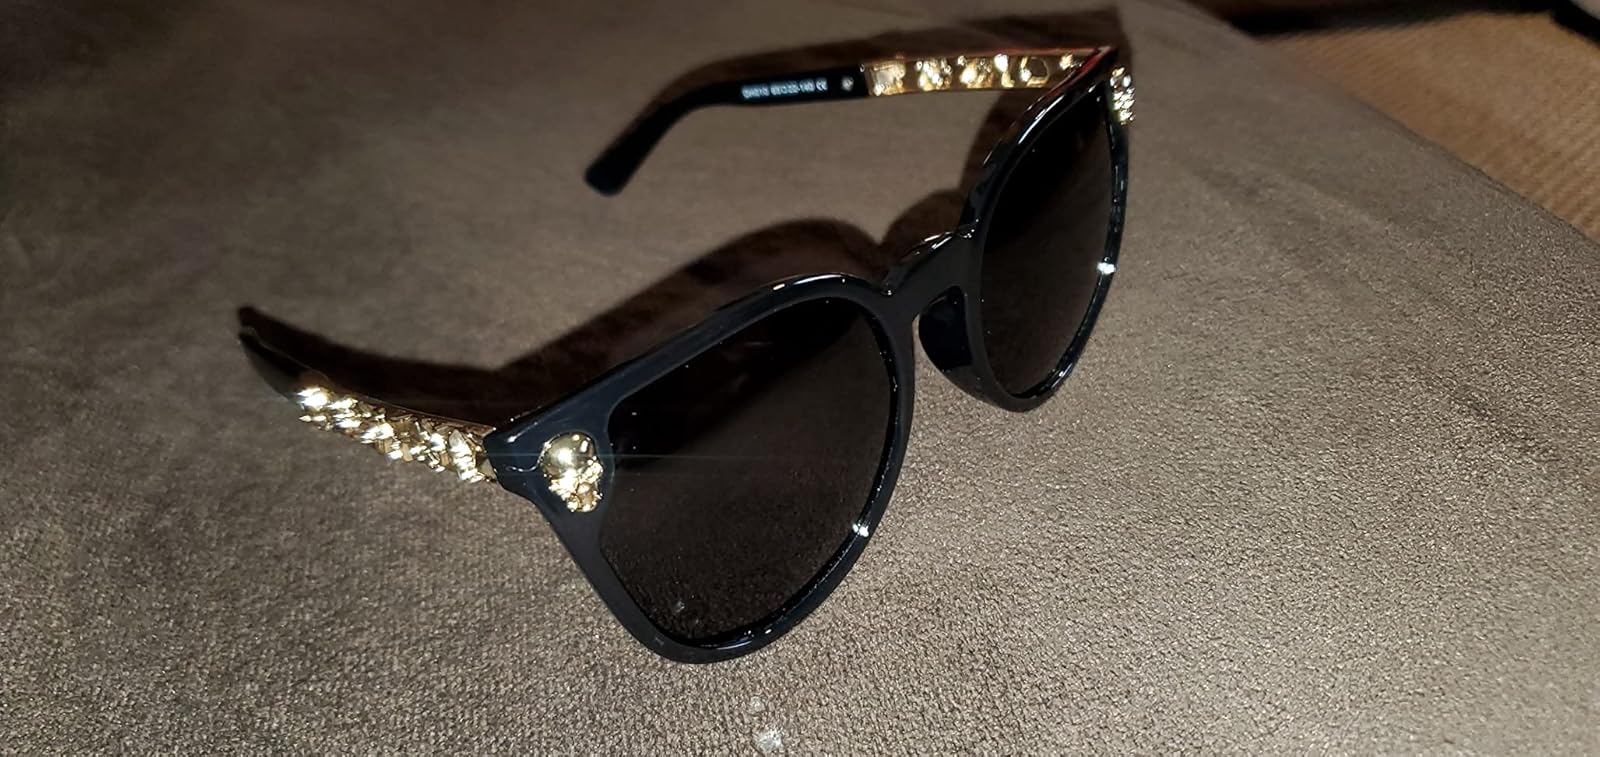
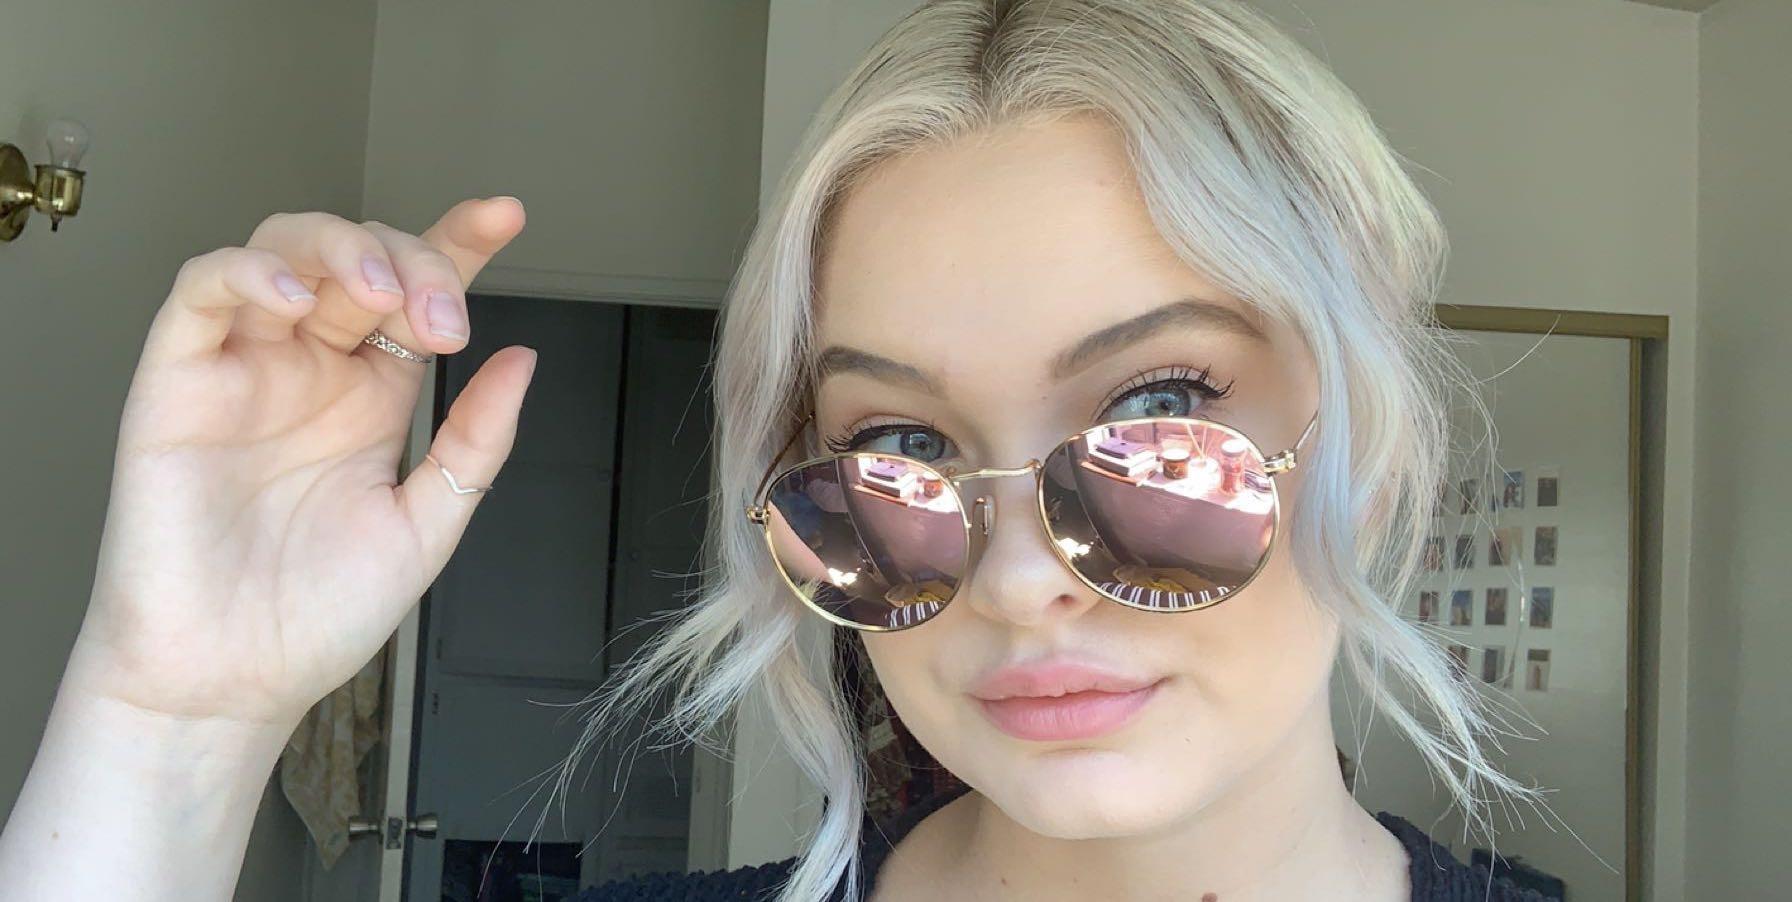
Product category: accessories_sunglasses
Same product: no